Dumbo, Brooklyn

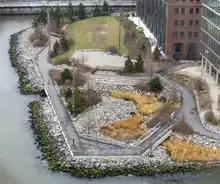
John Street Park in Dumbo

With the deindustrialization of New York City, Dumbo began to become primarily residential; artists and other young homesteaders seeking relatively large and inexpensive loft apartment spaces for studios and homes began moving there in the late 1970s. The acronym "Dumbo" arose in 1978, when new residents coined it in the belief such an unattractive name would help deter developers.